Funeral for a Friend

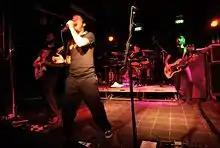
Guitarist Kris Roberts (left), former vocalist Matthew Davies-Kreye (front), drummer Ryan Richards (background) and former bassist Gareth Davies (right) performing in 2007

Funeral for a Friend mentioned the writing of this album during their UK shows in summer 2006 and they started writing and recording at the end of the tour. "Tales Don't Tell Themselves" was released on 14 May 2007 in the UK, having been leaked to the internet on 10 May 2007. The band released video diary updates of the recording on their MySpace page. On 19 March 2007, "Into Oblivion (Reunion)", the first single from the album, premiered on the Zane Lowe Show on Radio One. It was given a 7 May physical release, and the video can be seen and the song heard on their MySpace. It reached number 39 in its first week of release on downloads and reached number 16 in the Official UK chart on 13 May 2007.